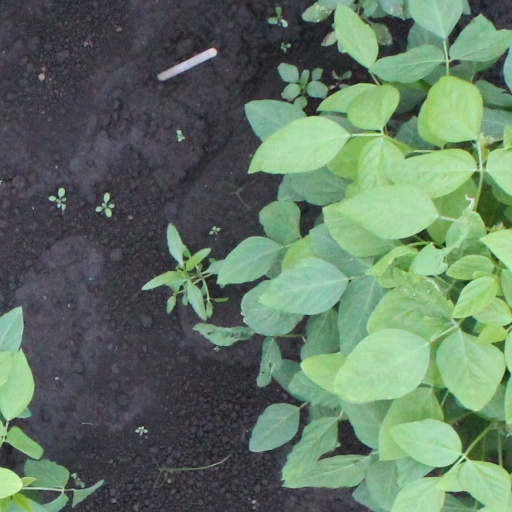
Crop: soybean